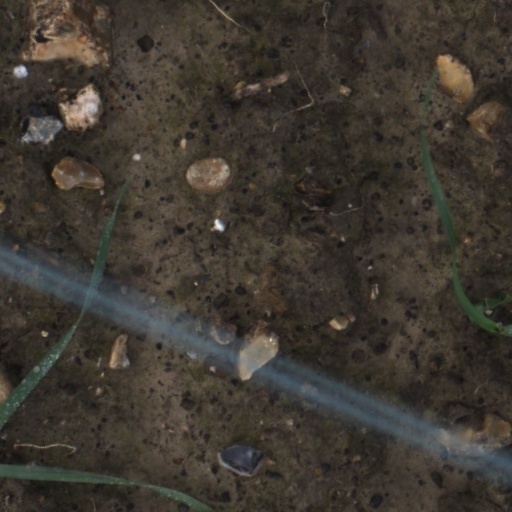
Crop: wheat